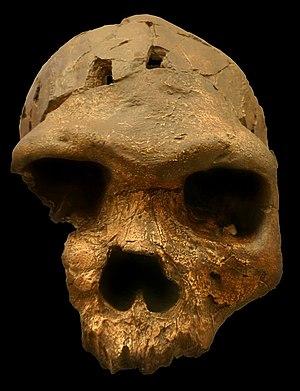
Cet article traite de l’histoire évolutive de la lignée humaine entre 700 000 et 500 000 ans avant le présent.
Aroeira 3 est un crâne néandertalien ancien fragmentaire d'environ 400 000 ans, découvert en 2014 dans la grotte d'Aroeira à Torres Novas au Portugal. Sa morphologie ne correspond à aucune autre forme de référence mais montre cependant quelques traits néandertaliens. Il s'ajoute à d'autres crânes contemporains aux caractéristiques propres comme ceux de Tautavel, de la Sima de los Huesos, de Ceprano, et confirme la diversité des groupes humains en Europe au Pléistocène moyen, au détriment d'un scénario d'évolution linéaire depuis Homo heidelbergensis. Il était accompagné d'outils de pierre de mode 2 et d'os d'animaux calcinés, suggérant une maitrise du feu.